Adrien de Pauger

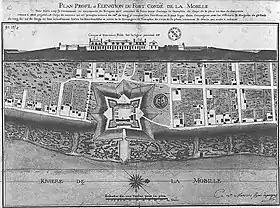
de Pauger's 1725 Plan of Mobile, Alabama

Adrien de Pauger (born ca. 1685 or 1682, died 9 June 1726) was the French engineer and cartographer who designed the streets of the Vieux Carre, today known as the "French Quarter", and drew the original map of the city that became New Orleans, Louisiana. De Pauger was appointed in 1720 by Jean-Baptiste Le Moyne de Bienville to draw up the plans for the new city. De Pauger arrived in the settlement on March 29, 1721. The plan was completed later in 1721, which was a significant step to establishing permanence in the French settlement. De Pauger also selected many of the street names such as Bourbon Street and Royal Street as well as others. This street plan is still in place today. Working with Bienville's chief engineer Pierre Le Blond de La Tour, they impressed slave labor to construct the settlement making use of water-resistant cypress wood for raised cottage construction. Slaves under de Pauger labored under the rules of Code Noir, which defined the conditions of slaves in the French Colonial Empire.